Shimomatsu Station

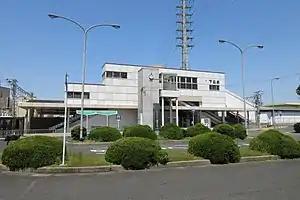
Shimomatsu Station, May 2019

is a passenger railway station in located in the city of Kishiwada, Osaka Prefecture, Japan, operated by West Japan Railway Company (JR West).